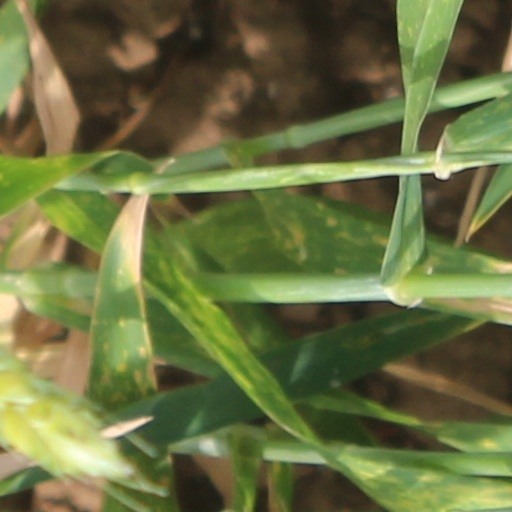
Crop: wheat